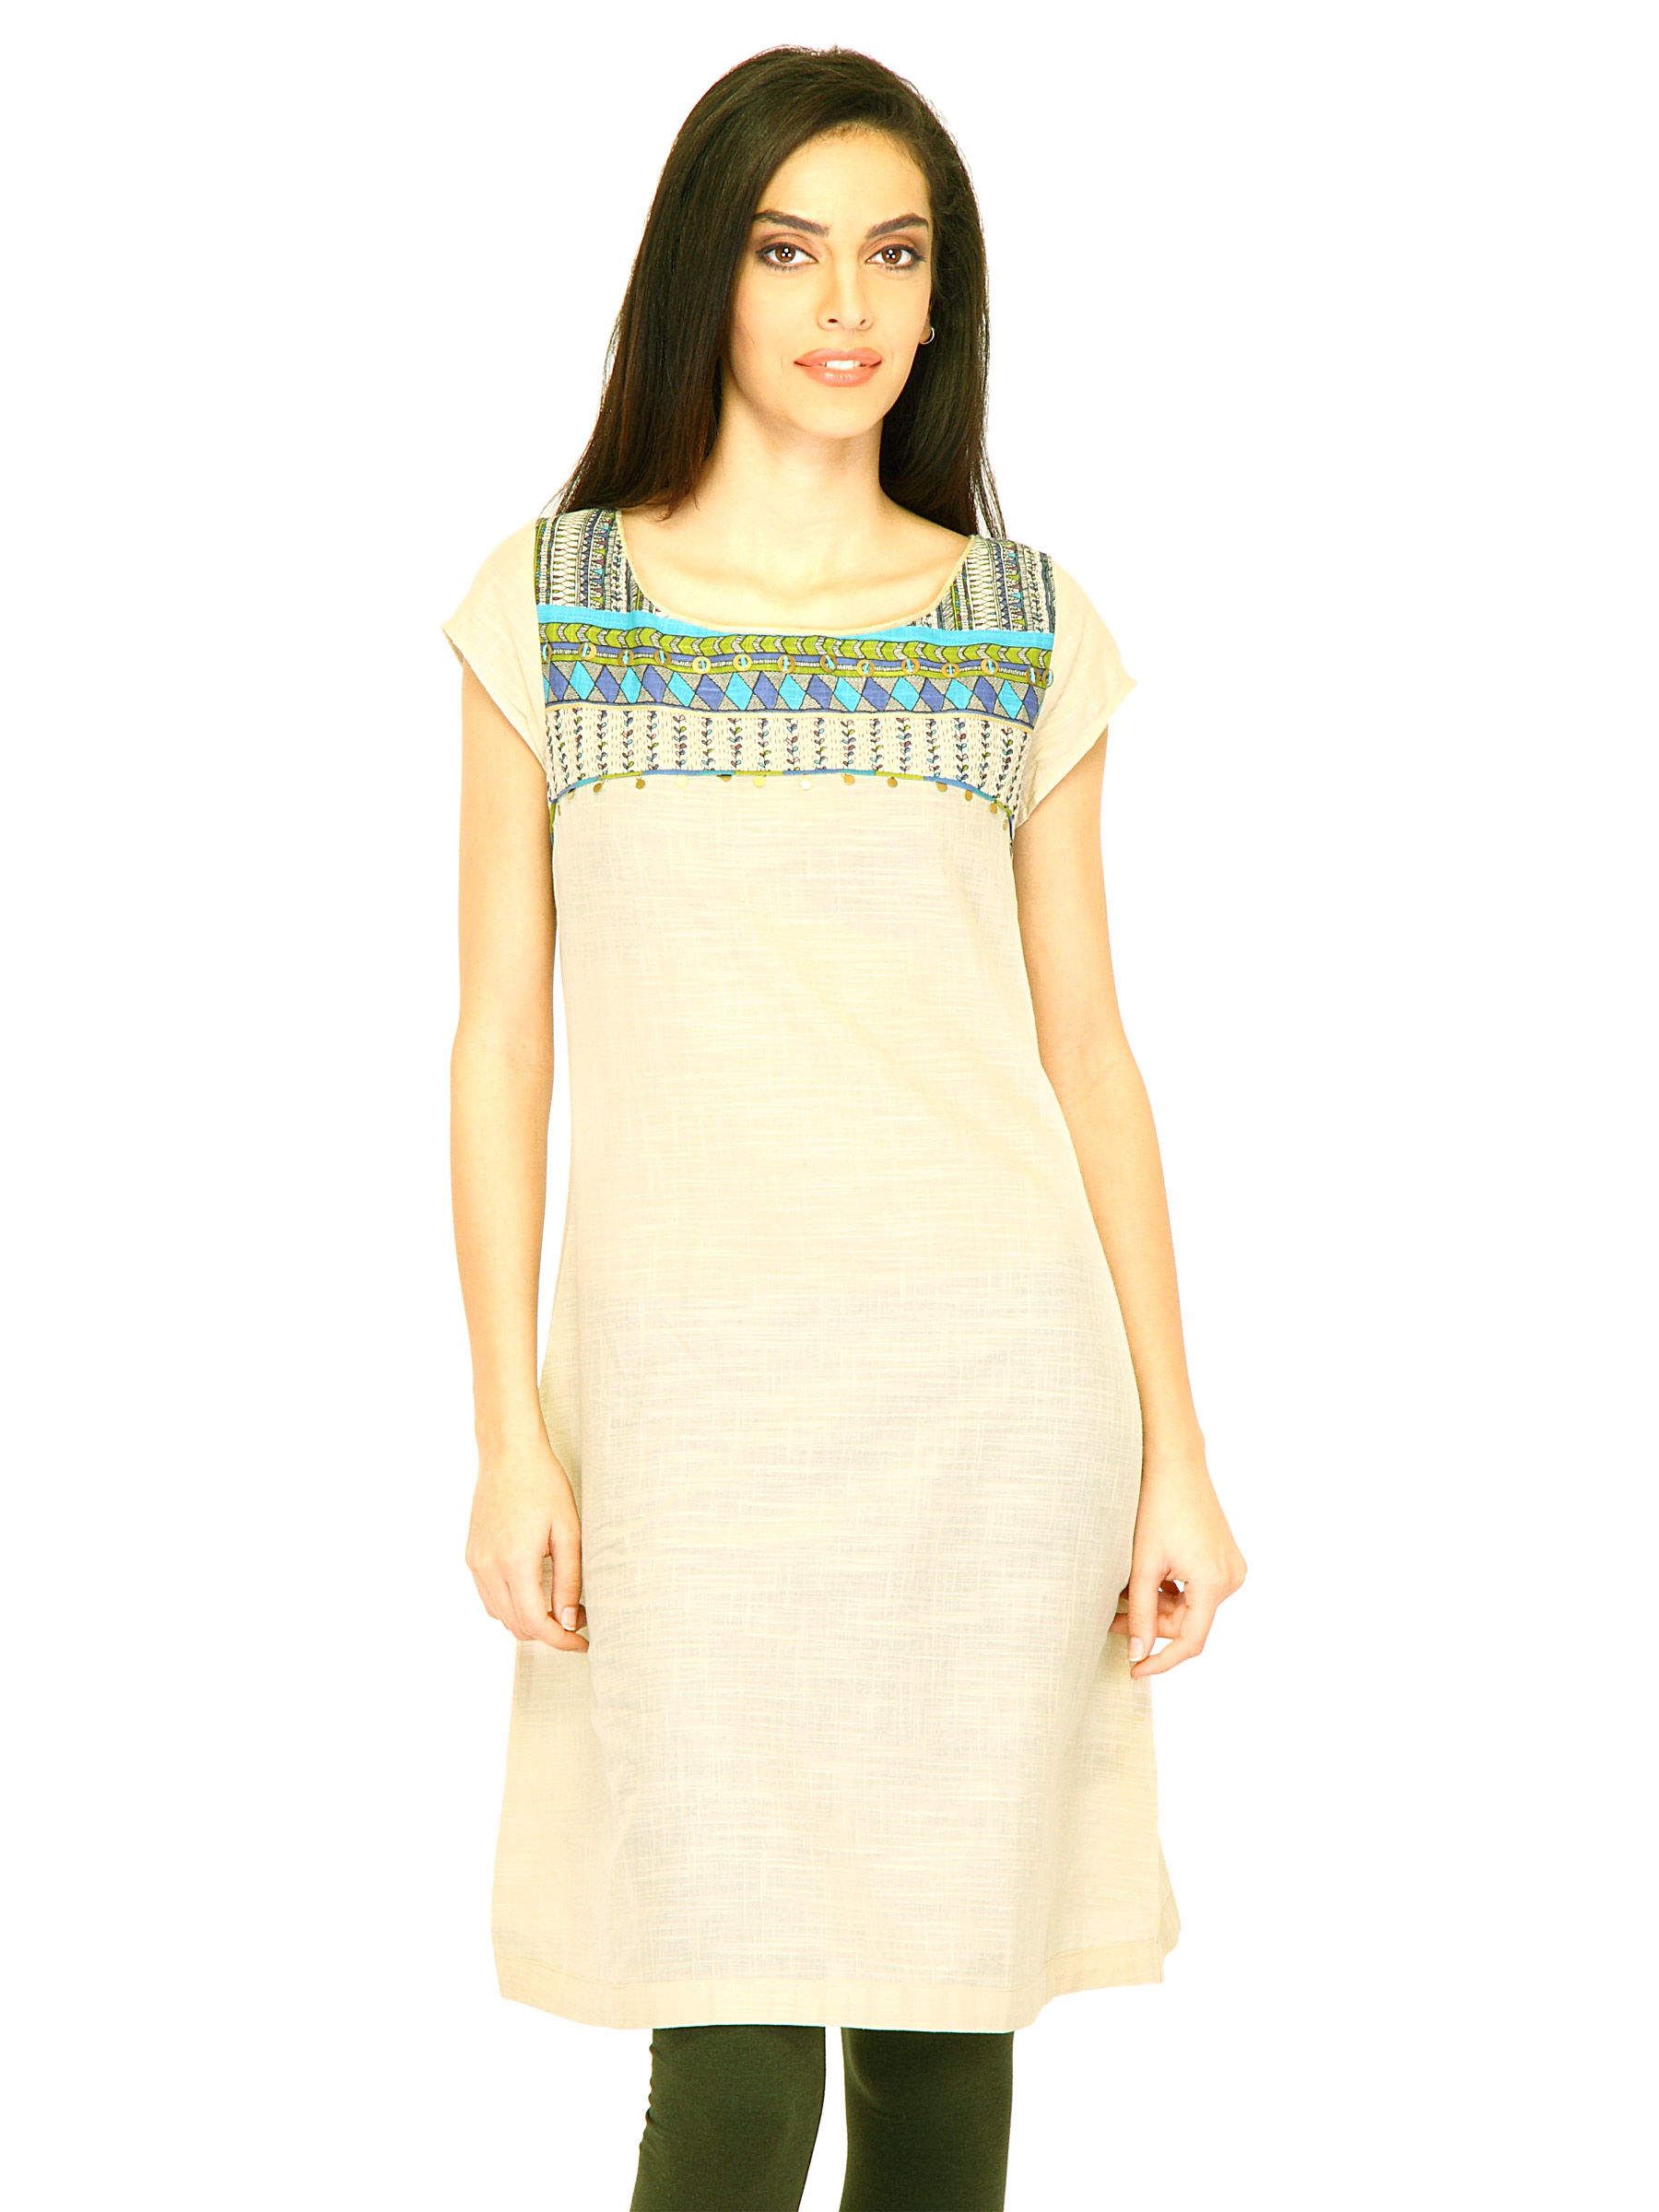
W Women Solid Beige Kurtas
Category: Apparel / Topwear / Kurtas
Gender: Women
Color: Beige
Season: Summer 2011
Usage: Ethnic